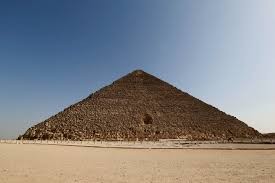
Landmark: Pyramids of Giza